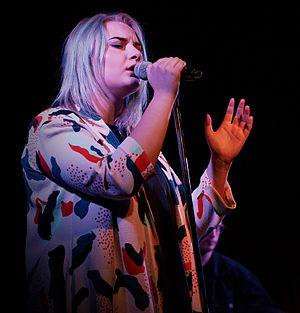
Holly Lapsley Fletcher, née le 7 août 1996 à York, connue sous le nom de scène Låpsley, est une chanteuse et compositrice britannique.